Brazilians in India

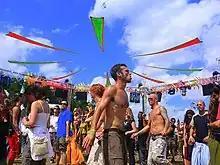
Brazilian and Portuguese revelers celebrating Carnival in Goa.

There are small Brazilian communities in Chennai, Goa and Mumbai. Currently, there are about 40 Brazilian families in Goa itself and there is a Brazilian consulate located in Bombay. Many Brazilians settled in Goa because its culturally similar to Brazil as they were both former Portuguese colonies.